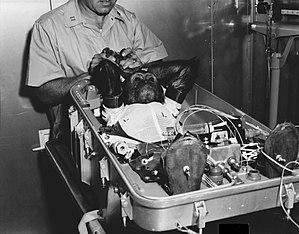
Enos est un chimpanzé connu pour être le premier primate non humain à avoir réalisé un vol orbital autour de la Terre le 29 novembre 1961 lors de la mission Mercury-Atlas 5.
Christopher Columbus Kraft, Jr., dit Chris Kraft, né le 28 février 1924 à Phoebus et mort le 22 juillet 2019 à Houston, est un ingénieur et responsable de la National Aeronautics and Space Administration. Il joue un rôle important dans la gestion du centre de contrôle de mission de la NASA.